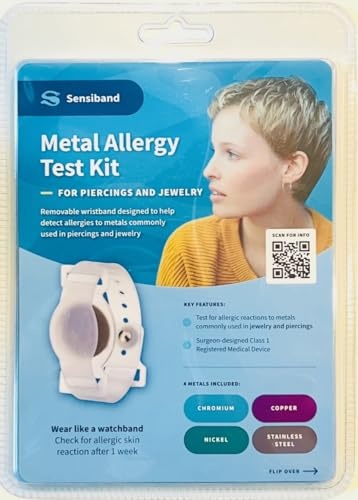
Piercing Allergy Test Band, Test for Piercing Metal and Jewerly - Test at Home - Tests for Common Metals Used in Piercing and Jewerly - Order 3 Weeks Before Surgery (Piercing Test Kit)
USEFUL TEST - This easy-to-use, at-home metal allergy test lets you check your body's response to the common metals used in many surgeries that require some type of metal implant. Having a metal in your body that you are allergic to may cause serious symptoms and problems after surgery VERY CONVENIENT – Each SENSIBAND Test includes everything you need to test for metal allergy sensitivity. The Piercing & Jewelry Test Kit comes with 4 medically pure test discs and one translucent hypoallergenic adjustable silicone band. The Medically Pure test discs can be inserted into the silicone band to test for skin sensitivity with metals commonly used in jewelry and piercings as well as other medical procedures that use some type of metal. SEE YOUR OWN RESULTS – No Mailing, No Waiting for Lab results, no blood drawing, no hair samples. A reaction to a SENSIBAND metal disc will cause a small rash or redness under the band. If you see this type of result, would you want that type of metal in your body? Now you can inform your doctor of the results before surgery. PATENTED - SENSIBAND was designed, developed, and patented by two prominent orthopedic surgeons because they were seeing a rise in poor results with surgeries that used certain types of metals for implants. PHYSICIAN APPROVED – SENSIBAND is EU Approved, ONLY uses Medically Pure Solid Metal Discs (Not Metal Salts) For best results the Sensiband should be ordered at least 3 weeks prior to your surgery date
Brand: Retros Market
Category: Health & Beauty > Health Care > Medical Tests > Allergy Test Kits